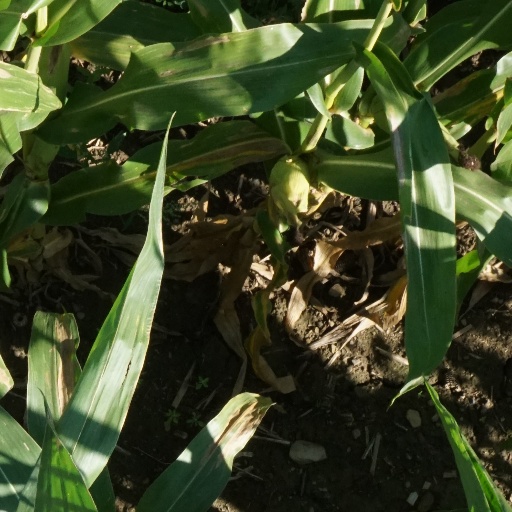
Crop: maize; corn